Cereblon E3 ligase modulator

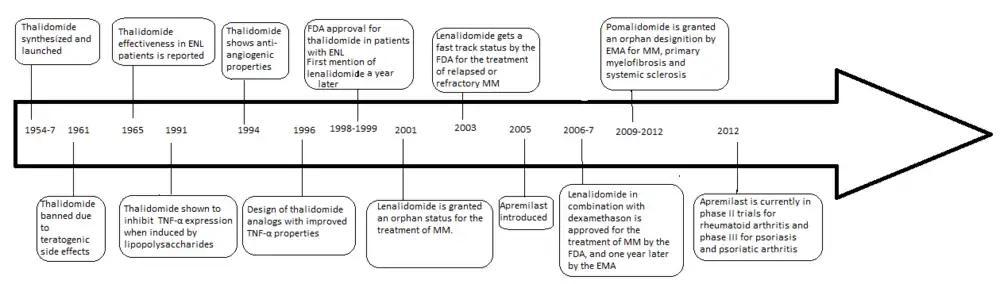
Figure 1: Chronological view of the history of thalidomide and its analogs

The thalidomide molecule is a synthetic derivative of glutamic acid and consists of a glutarimide ring and a phthaloyl ring (Figure 5). Its IUPAC name is 2-(2,6-dioxopiperidin-3-yl)isoindole-1,3-dione and it has one chiral center